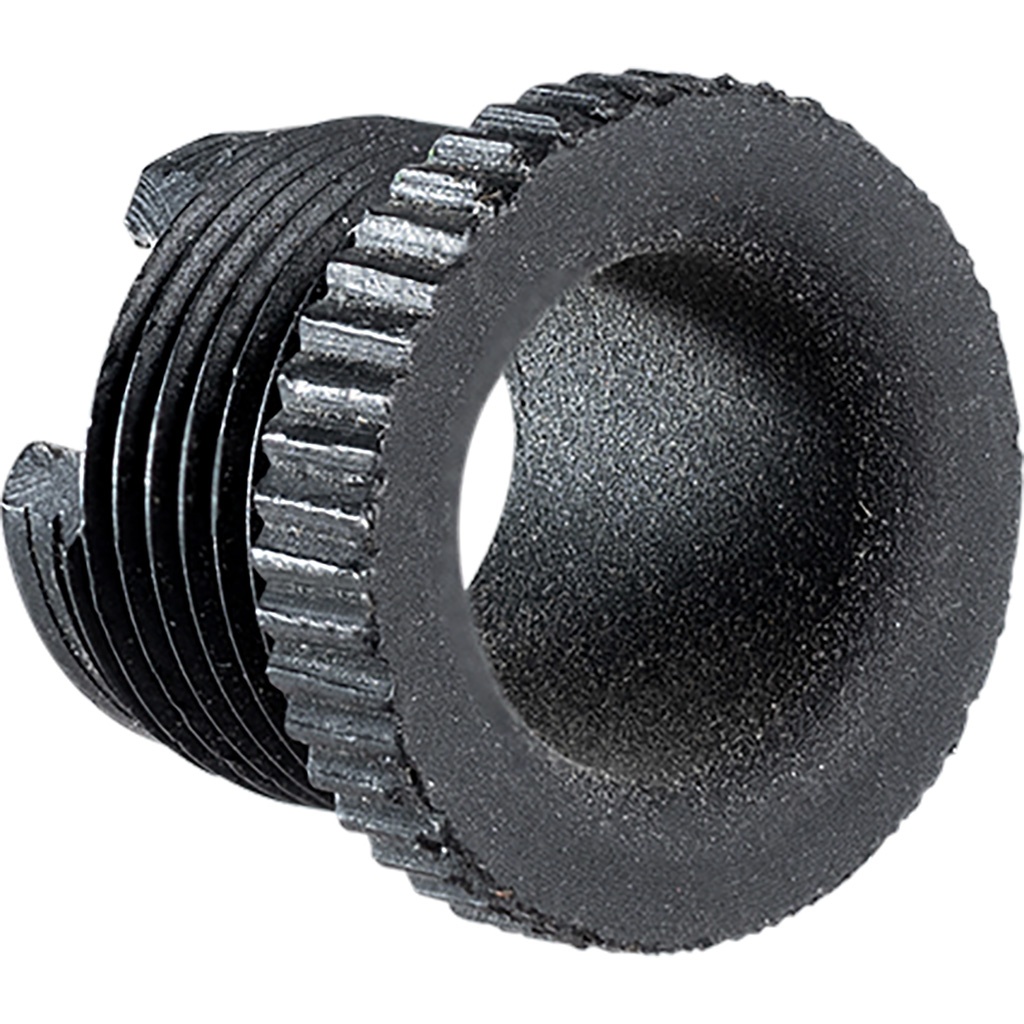
Specialty Archery Pxl Hunter Peep Aperture 3-16 In.
The PXL Hunter Peep Capture Aperture is an insert fitting into the PXL Hunter Peep available in three sizes (1/4", 3/16", 5/32") to suit your lighting and shooting needs. Features include non-glare material, tool-less installation/removal and weigh 7.5 grains. Features: Non-glare material;Available in three sizes: 1/4", 3/16", 5/32";Aperture insert screws into the PXL Hunter Peep;Designed for ultimate accuracy;Tool-less aperture installation/removal
Brand: Specialty Archery
Category: Sporting Goods > Outdoor Recreation > Hunting & Shooting > Archery